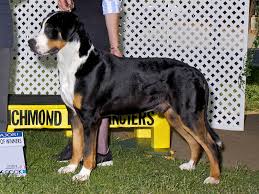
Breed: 237-n000086-Greater_Swiss_Mountain_dog